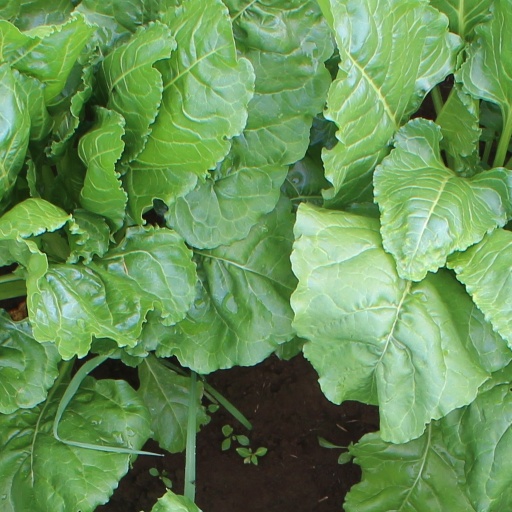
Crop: sugar beet